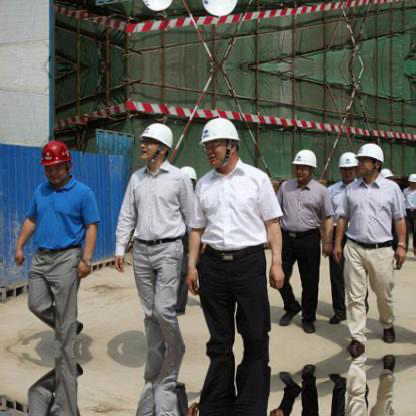
Objects in the image:
label: helmet
label: helmet
label: helmet
label: helmet
label: helmet
label: helmet
label: helmet
label: helmet
label: helmet